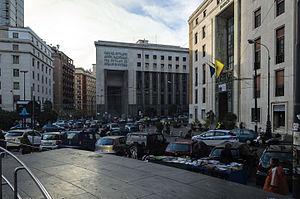
La Casa del Mutilato est un bâtiment situé à Naples, sur la place Matteotti, la via Guantai Nuovi et la via Diaz.